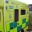
Label: ambulance